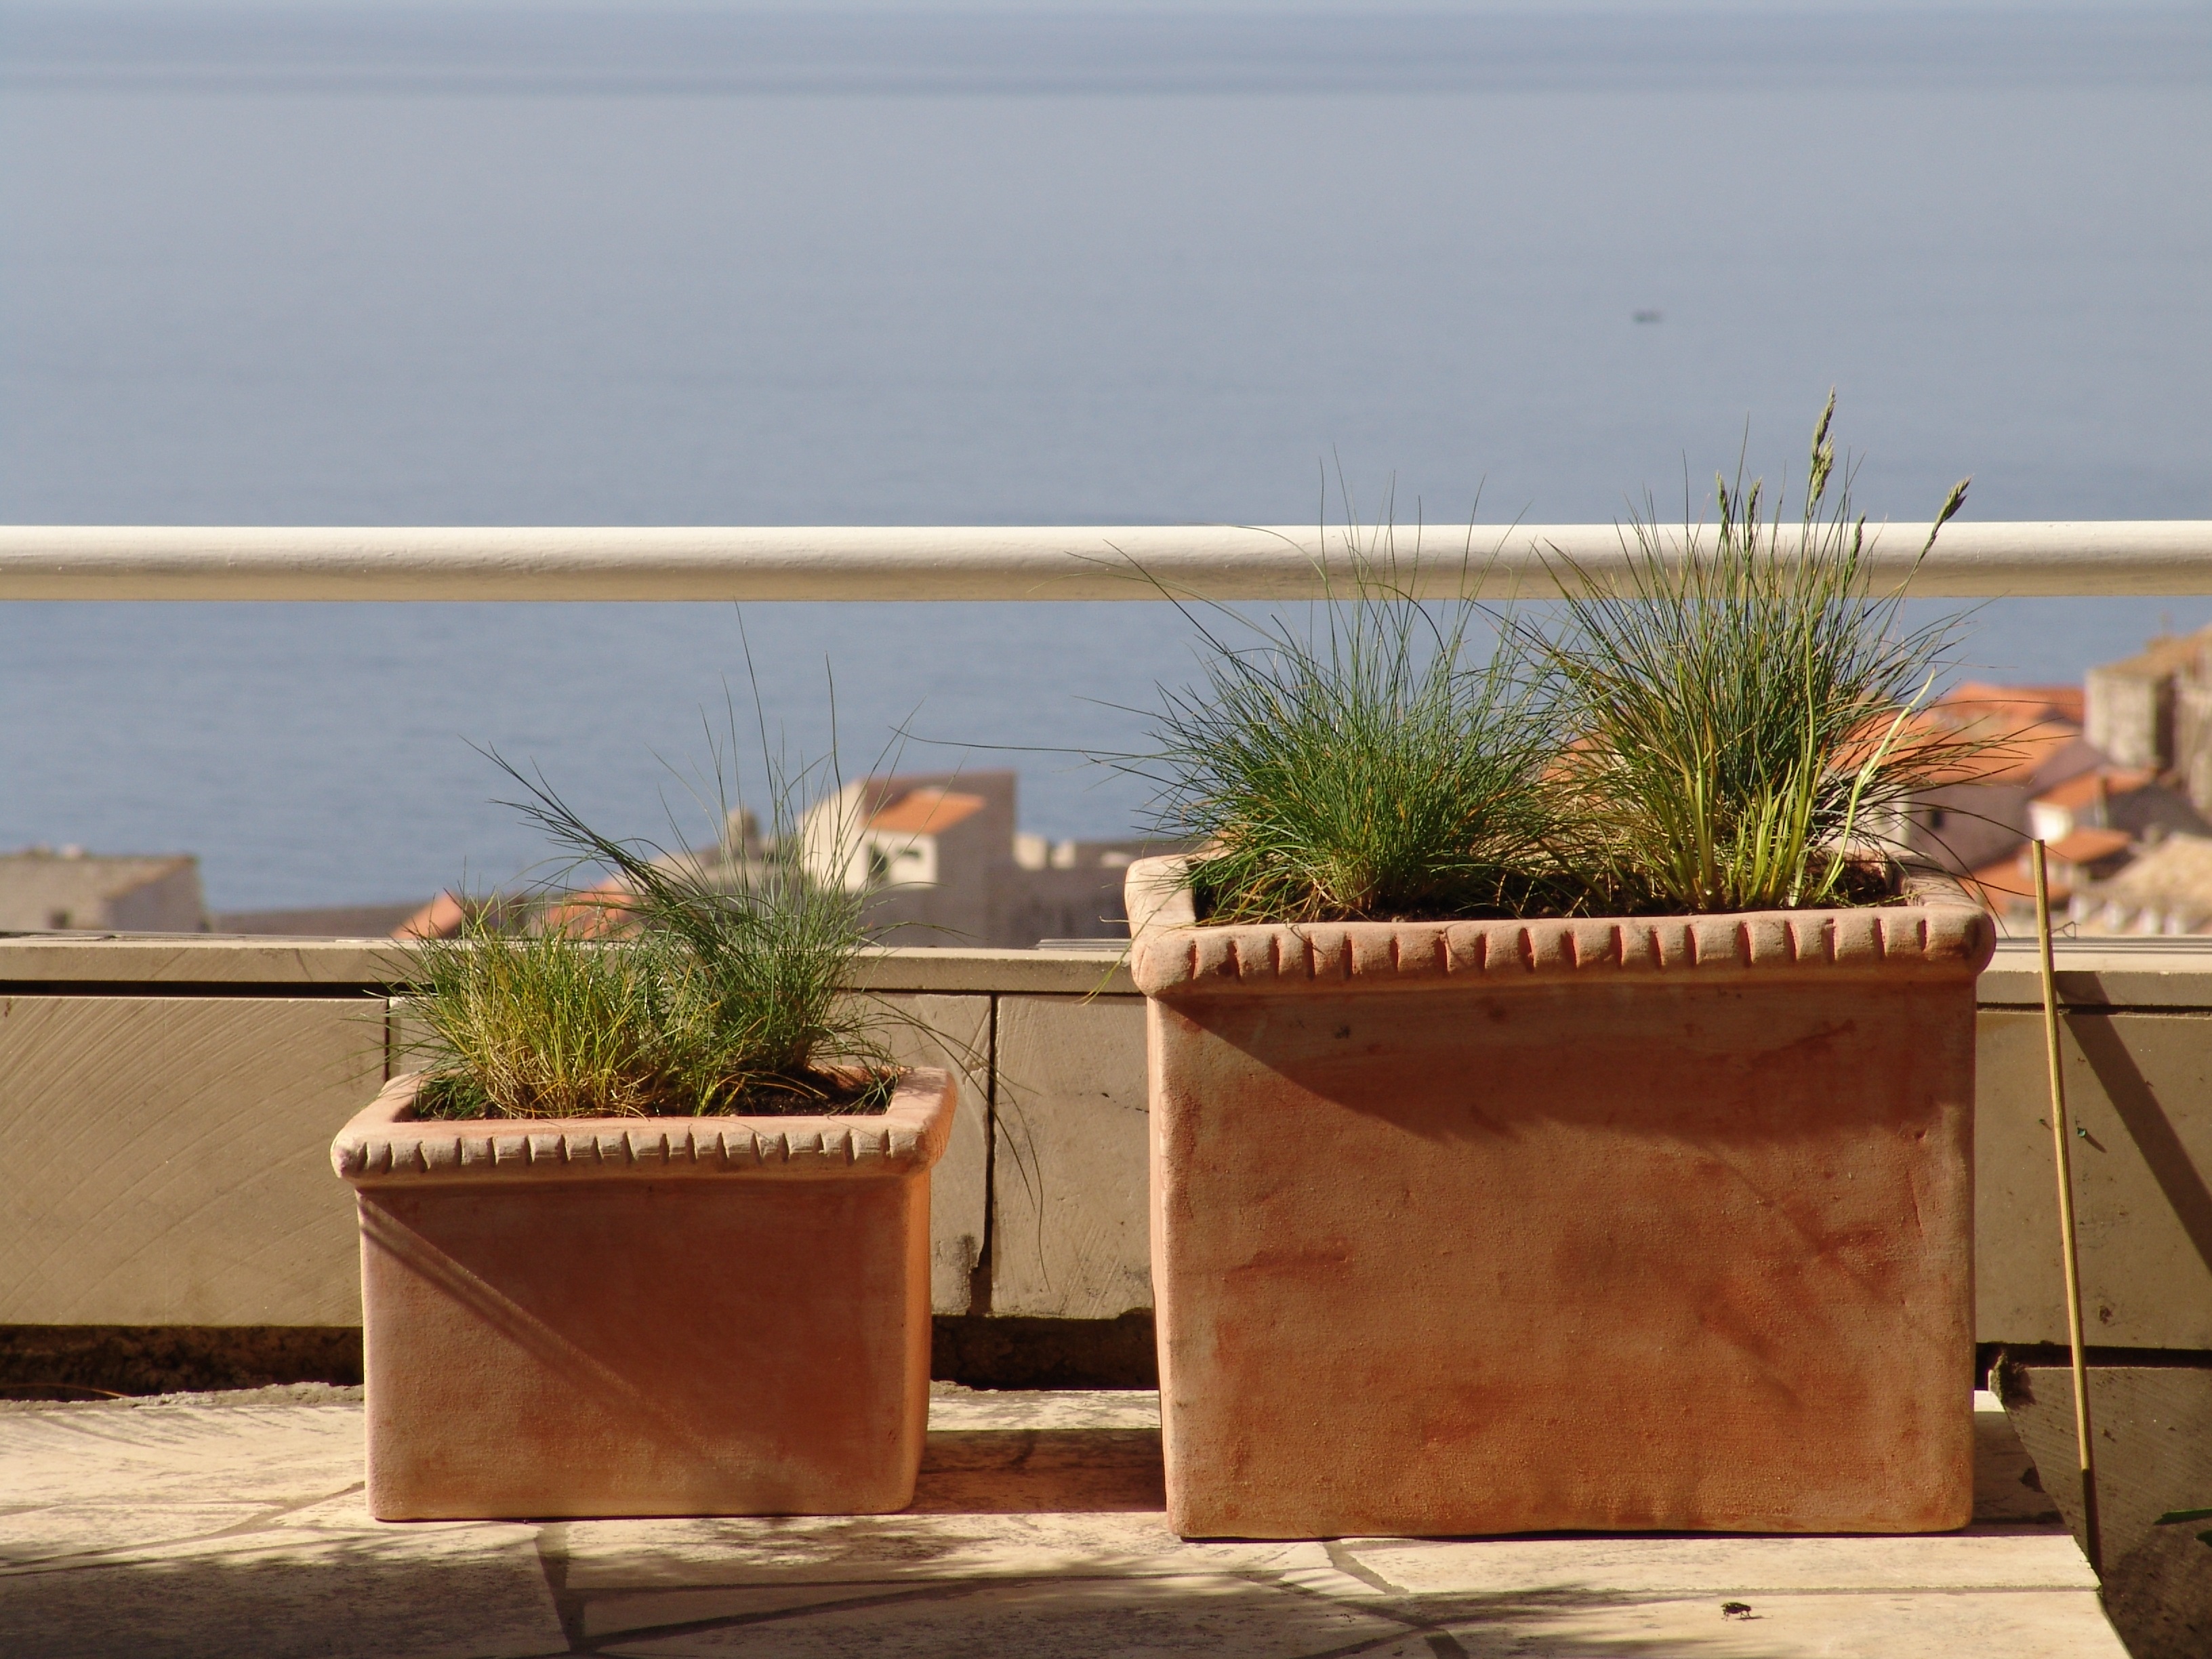
sea, wood, villa, view, home, wall, walkway, summer, balcony, europe, property, garden, plants, croatia, dubrovnik